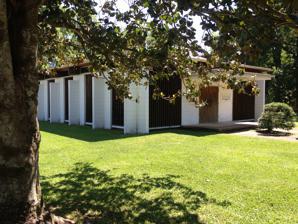
Building: Congregation Gemiluth Chassodim
Country: United States of America
Year built: 1871
Jewish synagogue in Alexandria, Louisiana, US Congregation Gemiluth Chassodim Congregation Gemiluth Chassodim Religion Affiliation Reform Judaism Rite Nusach Ashkenaz Ecclesiastical or organisational status Synagogue Leadership Rabbi Judy Ginsburg Status Active Location Location 2021 Turner Street, Alexandria , Louisiana Country United States Location in Louisiana Geographic coordinates 31°17′53″N 92°27′17″W / 31.2979616°N 92.4548251°W / 31.2979616; -92.4548251 Architecture Architect(s) Max Heinberg Type Synagogue Style Mid-Century modernist Date established 1859 (as a congregation) Completed 1952 Specifications Capacity 350 worshippers Materials Brick Website jewishtemple .org Congregation Gemiluth Chassodim known locally as "The Jewish Temple" is an historic Jewish synagogue located in Alexandria , Louisiana , in the United States.  Founded in 1859 by Jews from the Alsace region of France , it is one of the oldest congregations in Louisiana and one of the original founding members of the Union of American Hebrew Congregations , now known as the Union for Reform Judaism . History Congregation Gemiluth Chassodim was originally established as the Hebrew Benevolent Society of Rapides Parish in 1852 in order to provide a Jewish Cemetery for burials. One belief for this is that certain families bought a burial ground when a small outbreak of yellow fever claimed six Jewish lives in the early 1850s. Eventually, the society evolved into a congregation in 1859. The first President of the Temple was Isaac Levy. In 1860, the Jewish women of Alexandria assembled to found the Ladies' Hebrew Benevolent Society in order to raise money to buy real estate on which a temple could be built. The Ladies Hebrew Benevolent Society eventually changed its name to the Temple Sisterhood. In 1869, the Temple Sisterhood held a fundraising ball to raise money to build a synagogue at the corner of Third and Fiske Streets. Construction of the temple concluded in 1871. Two years later the congregation joined the Union of American Hebrew Congregations (now URJ) and hired Rabbi Marx Klein as its first rabbi. Gemiluth Chassodim experienced great increase in its membership, from 123 families in 1925, to 154 families in 1930 and 203 families in 1945. The "Second Temple," which stood as an imposing Greek Revival structure (more than three stories tall) with a dome burned in 1956. The congregation had already constructed its current Mid-Century modern structure on Turner Street in the early 1950s. Designed by Max Heinberg, it stands as a unique example of Mid-Century modern architecture even to this day. In the early 1960s, the current sanctuary, offices, and classrooms were added. The sanctuary is capable of holding some 350 people at maximum capacity. Thirty-four presidents and 25 rabbis have served the temple. In 2013, Rabbi Harley Karz-Wagman became the twenty-fifth rabbi of the Temple after leaving Mt. Sinai Synagogue in Cheyenne, Wyoming . In 2016, Rabbi Peter Schaktman served the congregation. The congregation hired its first female clergy member since its founding in 1859, Rabbi Cantor Raina Siroty in 2017. Today Congregation Gemiluth Chassodim remains an active part of the Greater Alexandria community. It serves as a regional synagogue drawing in members from such neighboring communities as: Natchitoches , Leesville , Natchez , Winnfield , and Fort Johnson . Its current membership consists of approximately 120 member families with a religious school of 30 students. Its previous two rabbis, Martin Hinchin and Arnold Task served a combined 52 years in their service to the congregation. Shabbat services are held weekly on Friday evenings and Saturday mornings. The Temple actively hosts numerous guest speakers, concerts, and cultural events for the Jewish and non-Jewish communities of Alexandria. Clergy The following individuals have served as rabbi of the congregation: Ordinal Name Term started Term ended Term of office Notes 1 Marx Klein 1873 1879 5–6 years 2 M. Weinstein 1881 1882 0–1 years 3 Abraham Meyer 1882 1884 1–2 years 4 H. Joseph M. Chumaceiro 1884 1885 0–1 years 5 Israel Heinberg 1888 1889 0–1 years 6 Hyman Saft 1889 1891 1–2 years 7 Louis Schreiber 1892 1895 2–3 years 8 Alex Rosenspitz 1895 1901 5–6 years 9 Emile Ellinger 1901 1905 3–4 years 10 Herman J. Elkin 1905 1907 1–2 years 11 Leonard J. Rothstein 1907 1918 10–11 years 12 Harry Weiss 1919 1920 0–1 years 13 Myron M. Meyer 1921 1926 4–5 years 14 H. Cerf Strauss 1927 1930 2–3 years 15 Albert G. Baum 1930 1942 11–12 years 16 Abraham Shinedling 1943 1944 0–1 years 17 H. Bruce Ehrmann 1946 1947 0–1 years 18 Mordecai M. Thurman 1947 1951 3–4 years 19 Robert J. Schur 1952 1956 3–4 years 20 Joel C. Dobin 1957 1957 0 years 21 Martin I. Hinchin 1958 1988 29–30 years 22 James L. Kessler 1988 1989 0–1 years 23 Arnold S. Task 1989 2011 21–22 years 24 Harley Karz-Wagman 2013 2016 2–3 years 25 Peter Schaktman 2016 2017 0–1 years 26 Raina Siroty 2017 incumbent 7–8 years Notable members Sylvan Friedman , politician Gallery The Historic Menorah Upon The Bimah The Aseret HaDibrot And The Ner Tamid The Ner Tamid Looking Toward The Stained-Glass Ceiling The Aron Kodesh L'Dor V'Dor Monument And Garden View Of The Sanctuary From The Bimah The Bimah View Of The Sanctuary From Rear See also B'nai Israel Traditional Synagogue References